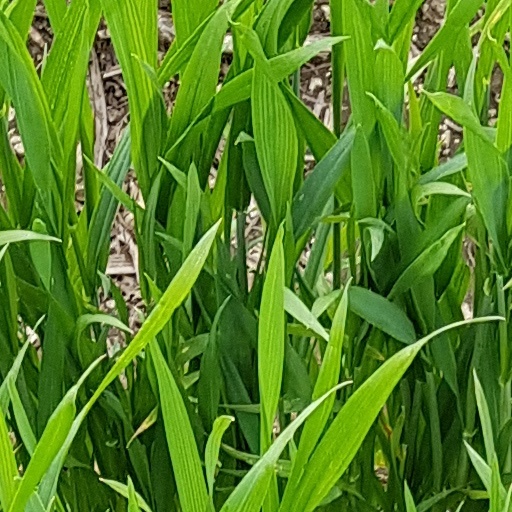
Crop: wheat